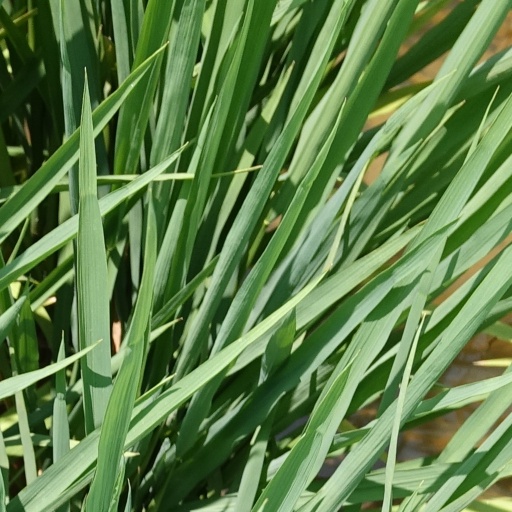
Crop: rice